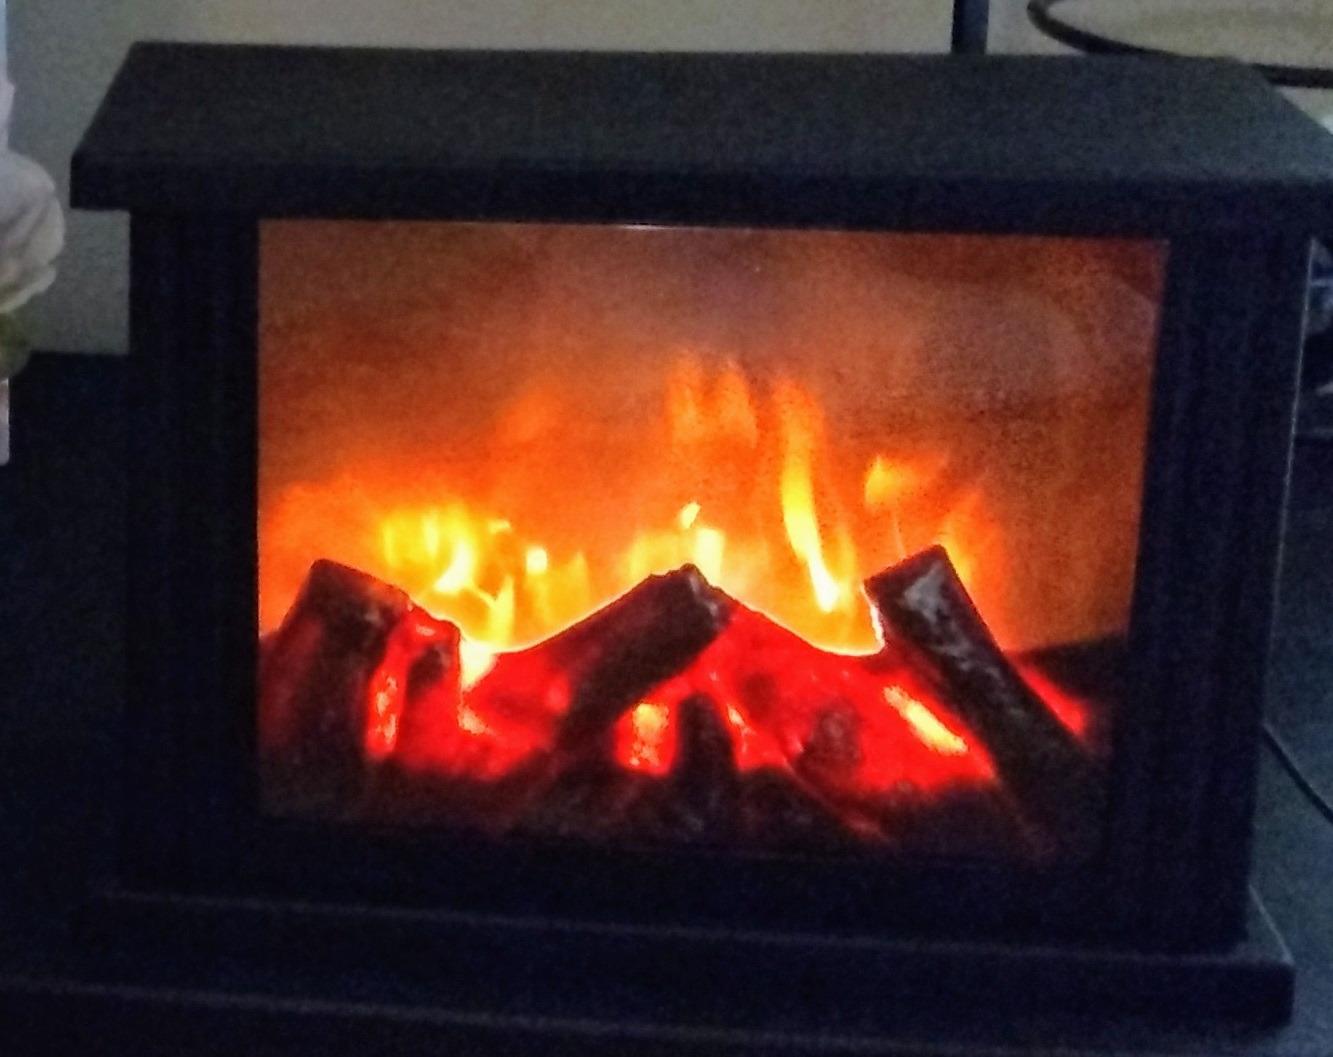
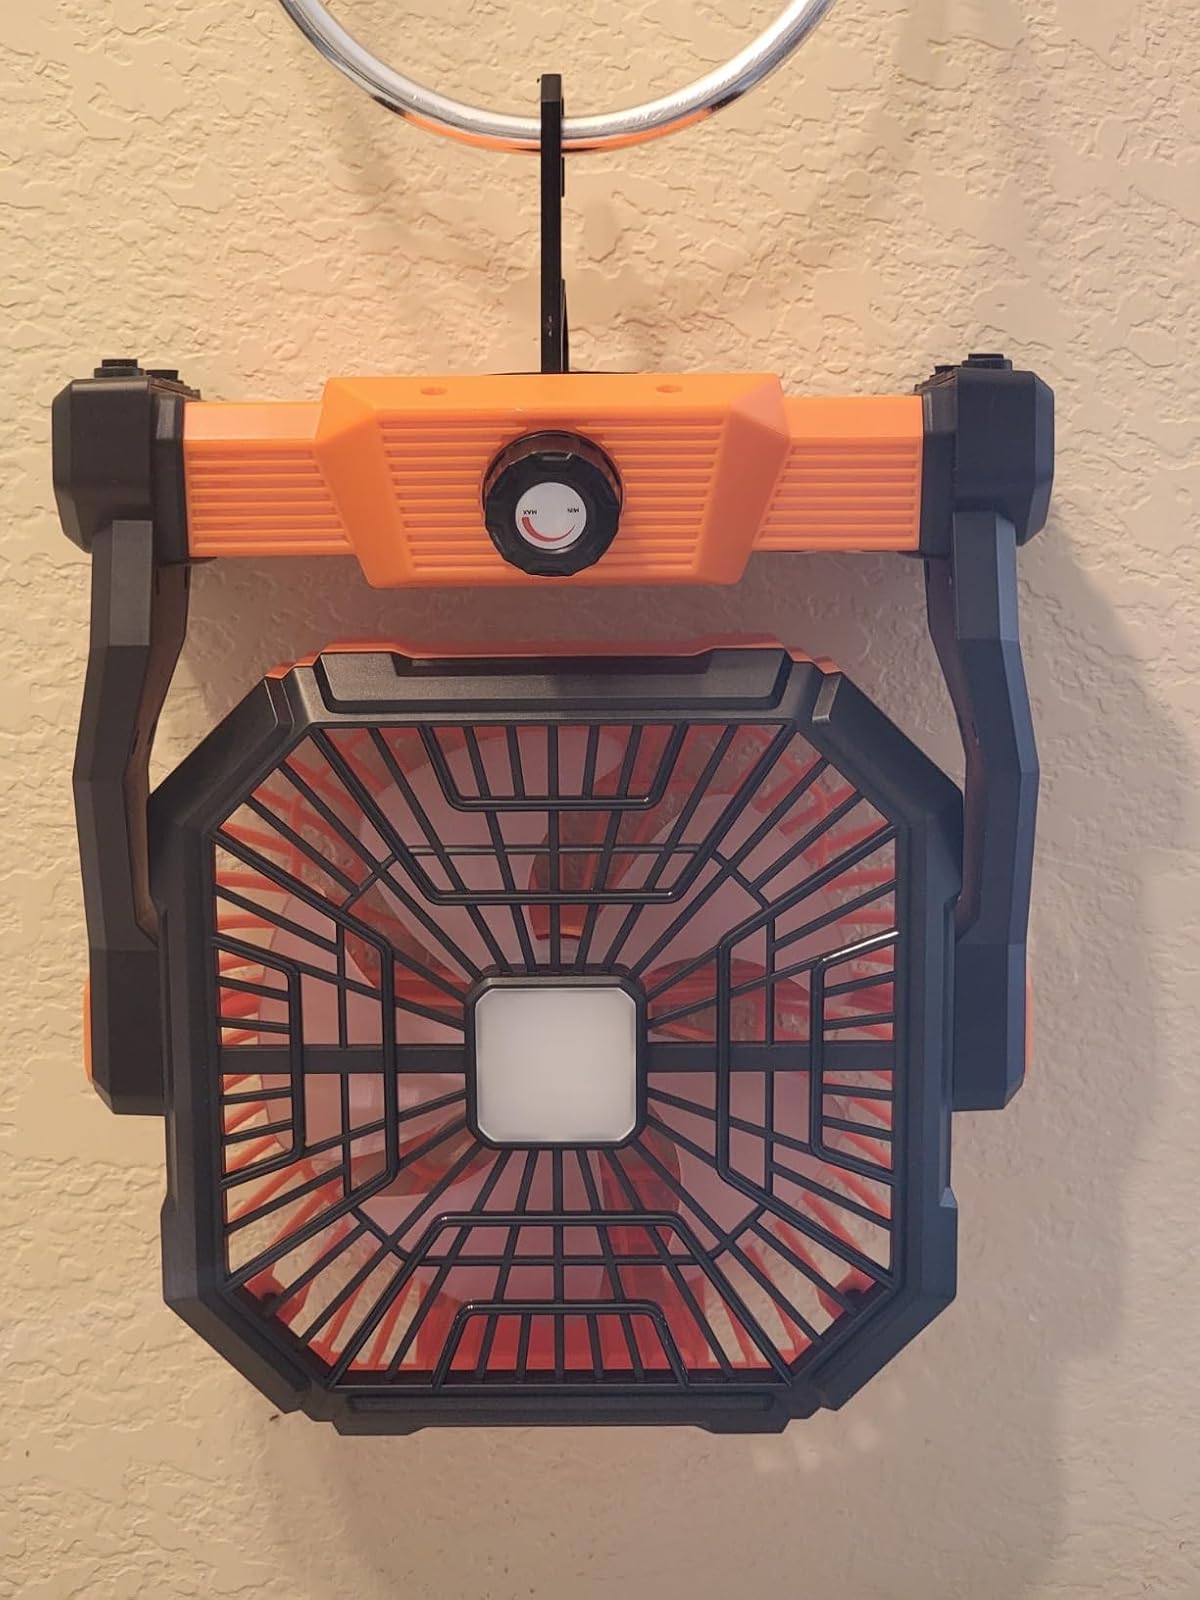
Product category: lantern
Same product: no